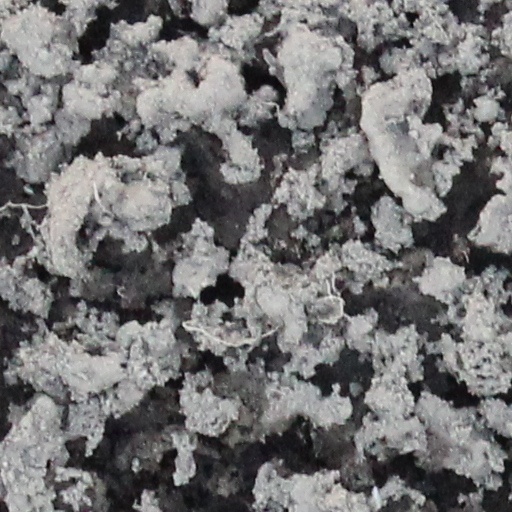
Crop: wheat